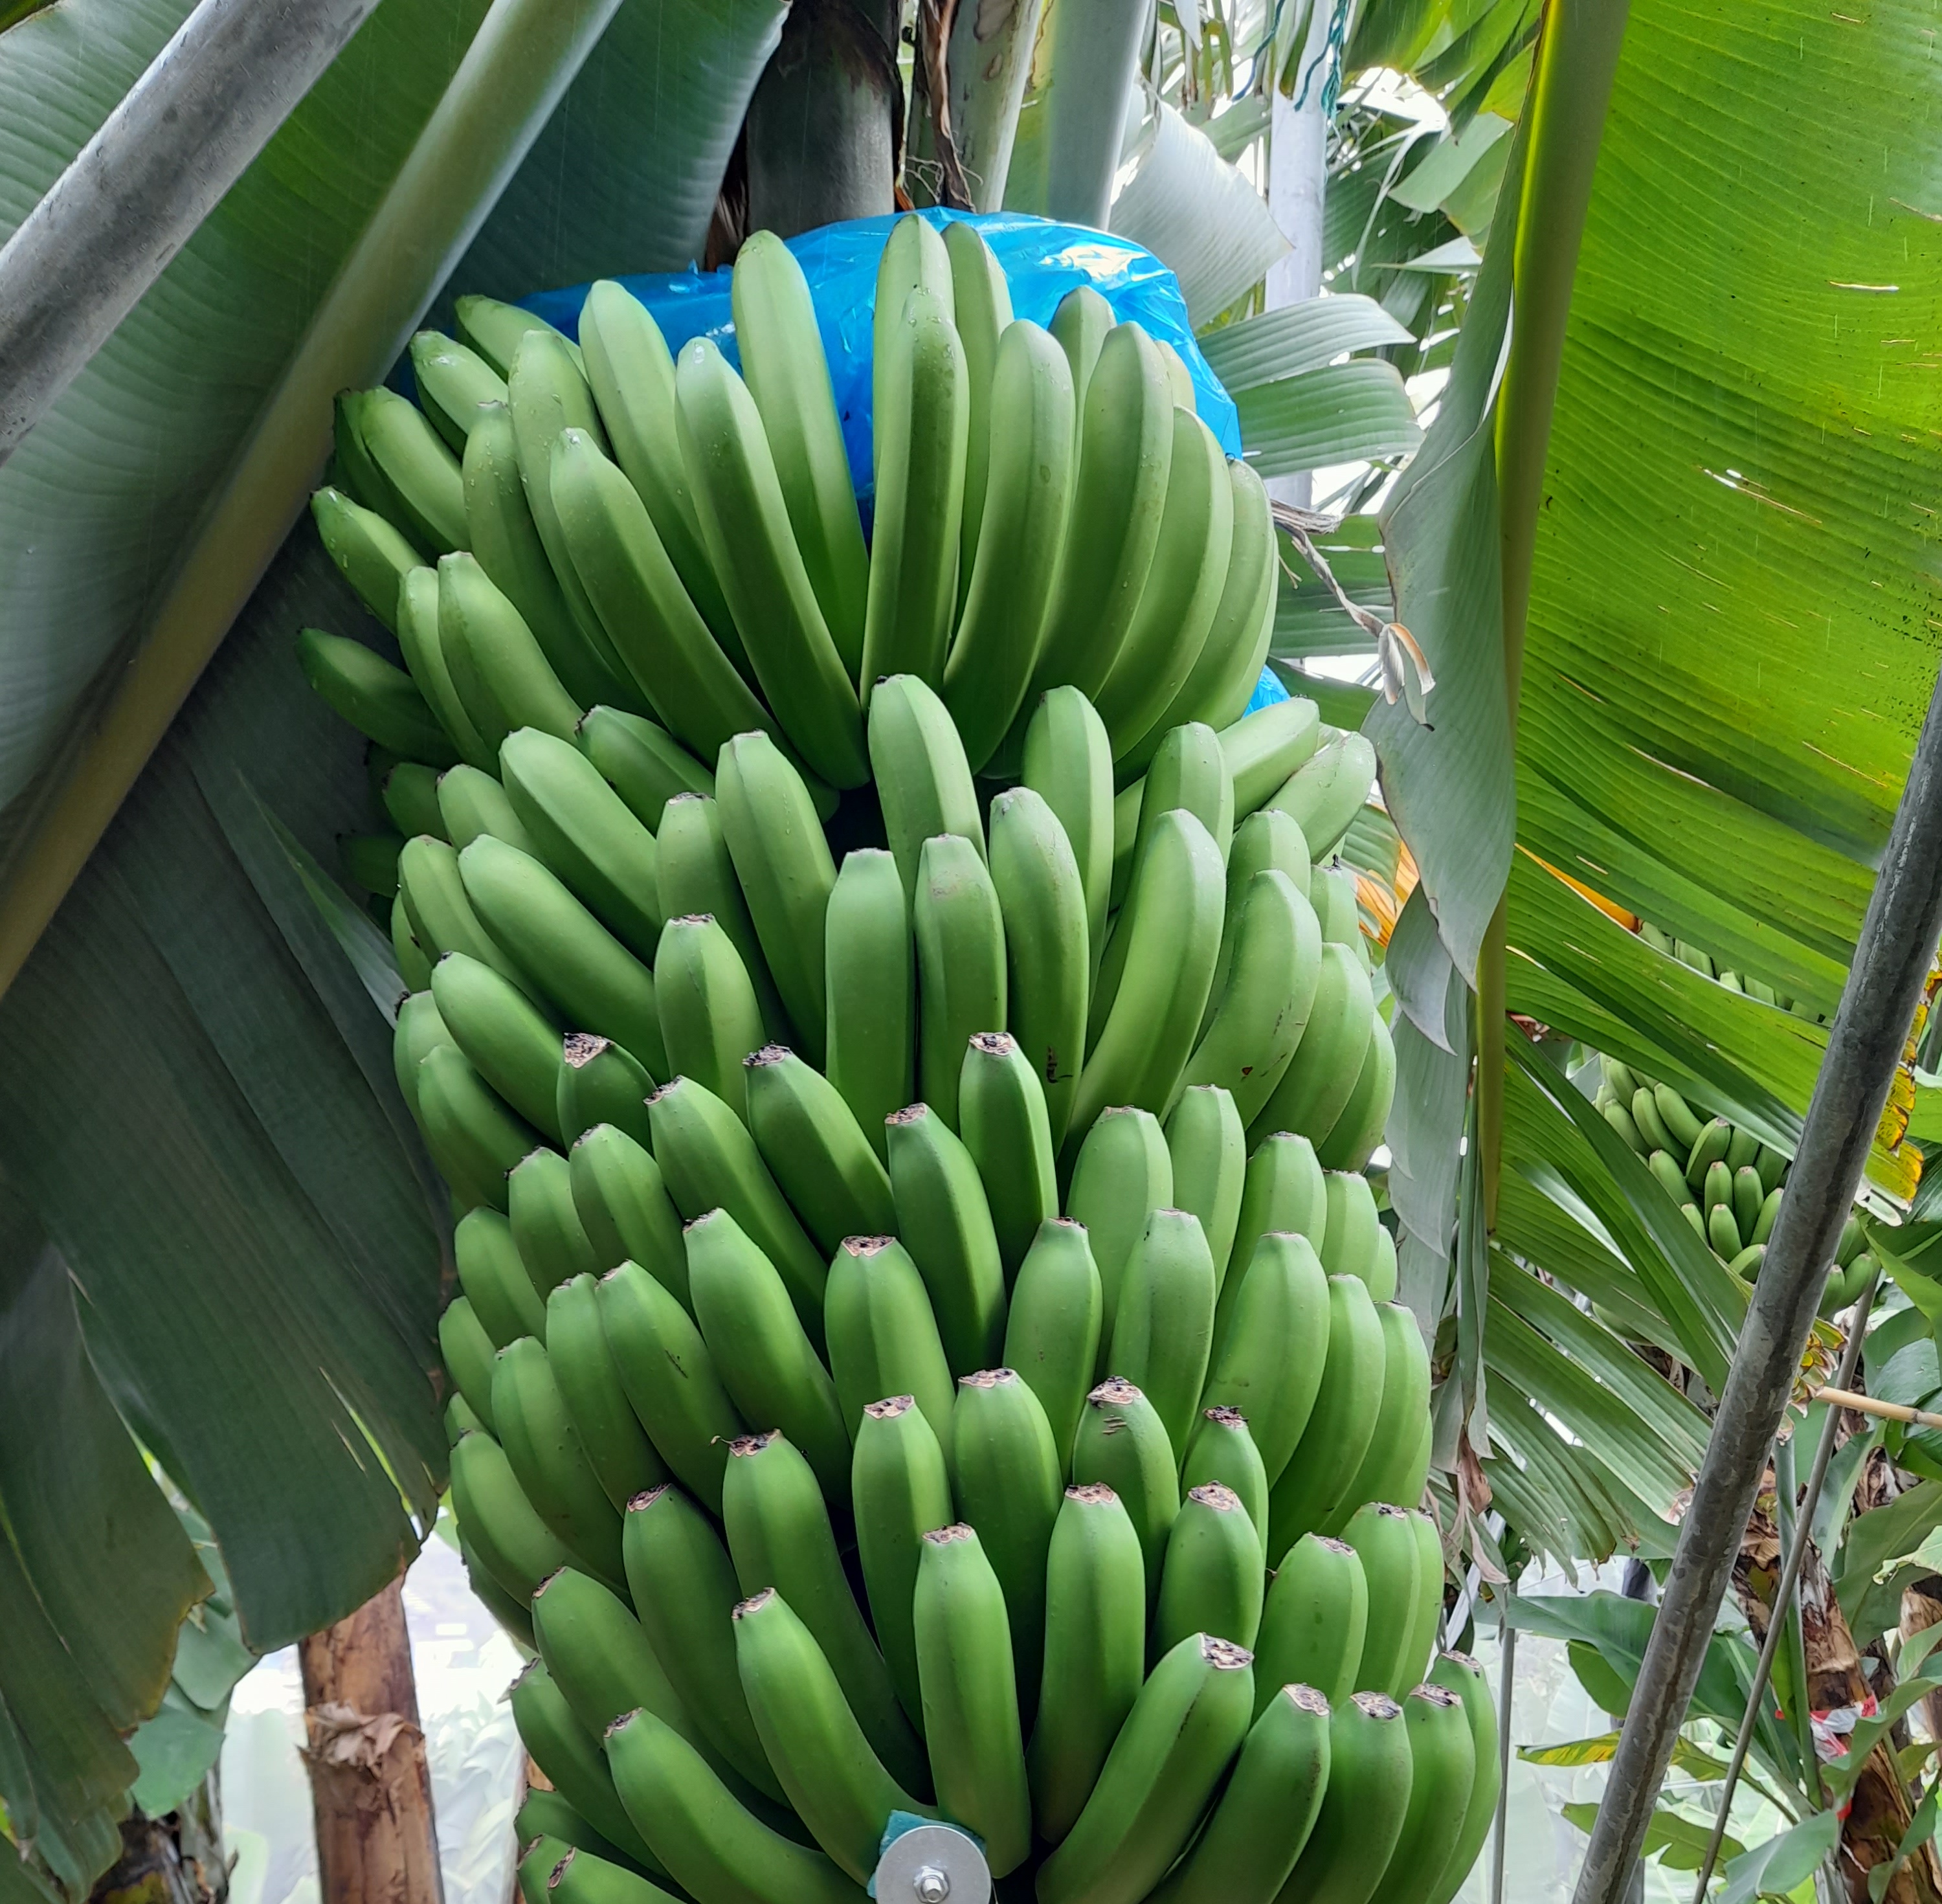
Label: Cut